List of Scottish clans

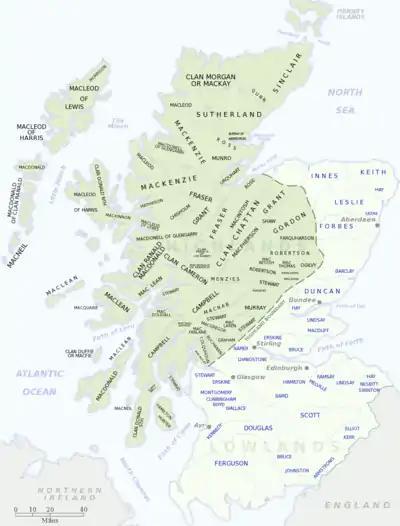
Clan map of Scotland

The following is a list of Scottish clans (with and without chiefs) – including, when known, their heraldic crest badges, tartans, mottoes, and other information.